Comoro Islands

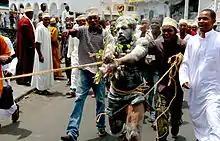
Comorans protest Mayotte referendum, 2009

In 1997, demands for increased autonomy on the islands of Ndzuani (Anjouan) and Mwali (Moheli) led to the breakup of the Federal Islamic Republic. In 2001, the government reformed as the "Union of the Comoros" under a new constitution which gave each of the three islands more autonomy than had been enjoyed previously. In 2008, the President of Anjouan refused to hold free elections. He was forced to flee following military intervention by troops of the Comorian Union and the African Union. The island country continues its present form of confederal government, albeit with minor changes approved in referendums in 2009 and 2018.